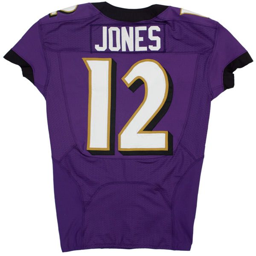
the jersey worn by american football player on person in week has been added .